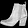
Label: Ankle boot